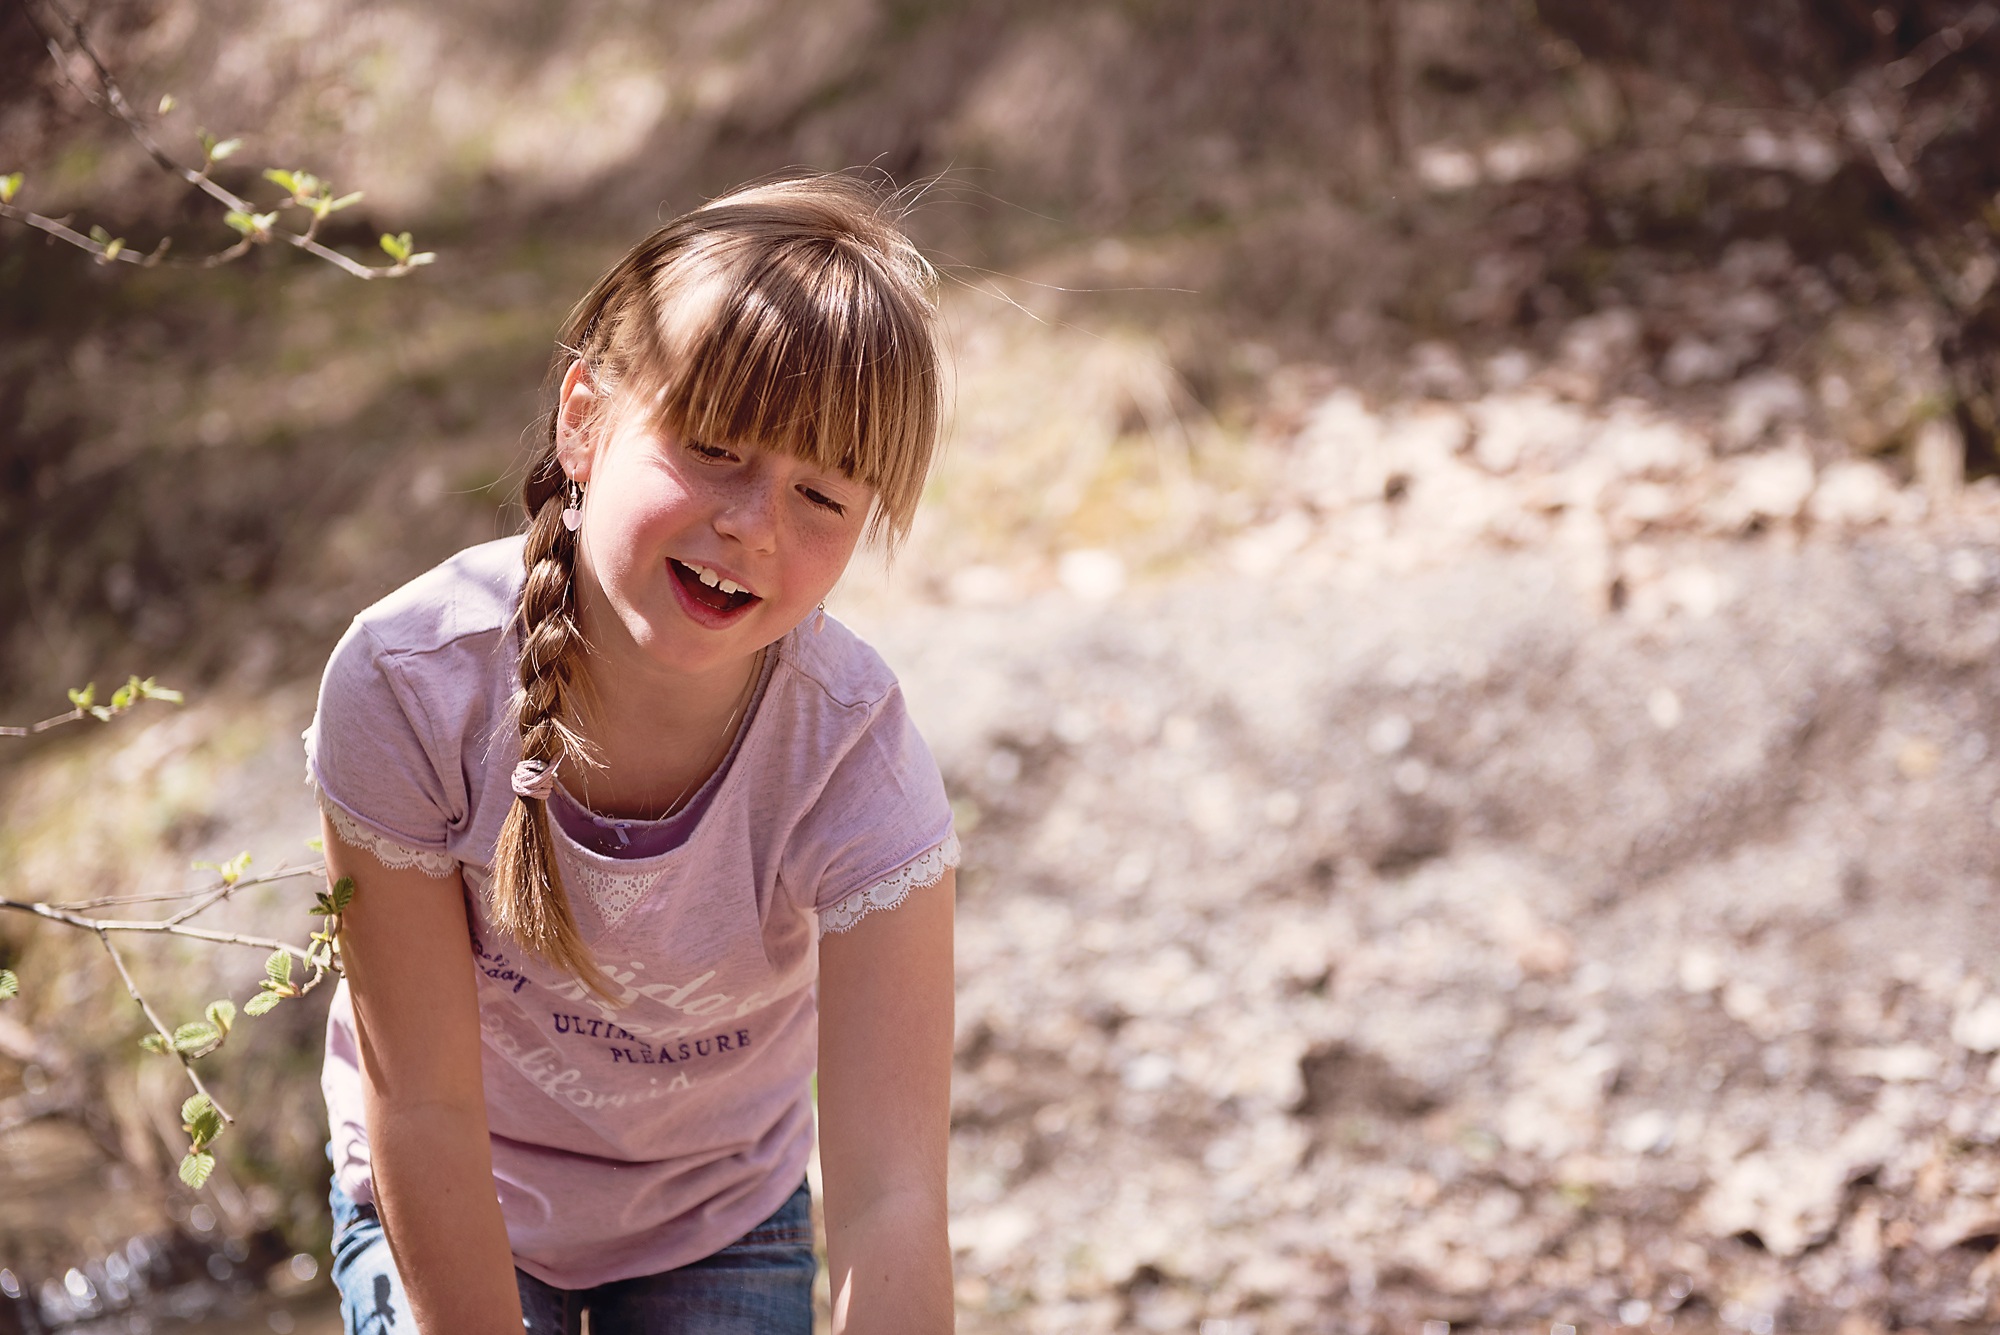
nature, person, people, girl, photography, sunlight, flower, portrait, spring, autumn, child, human, season, family, toddler, eye, skin, beauty, blond, out, photo shoot, exhausted, portrait photography